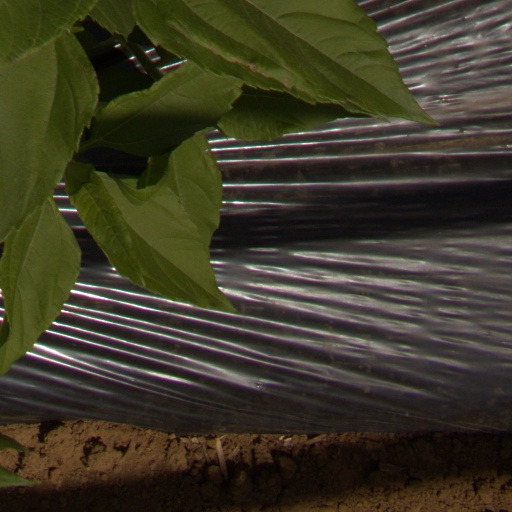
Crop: Jerusalem artichoke